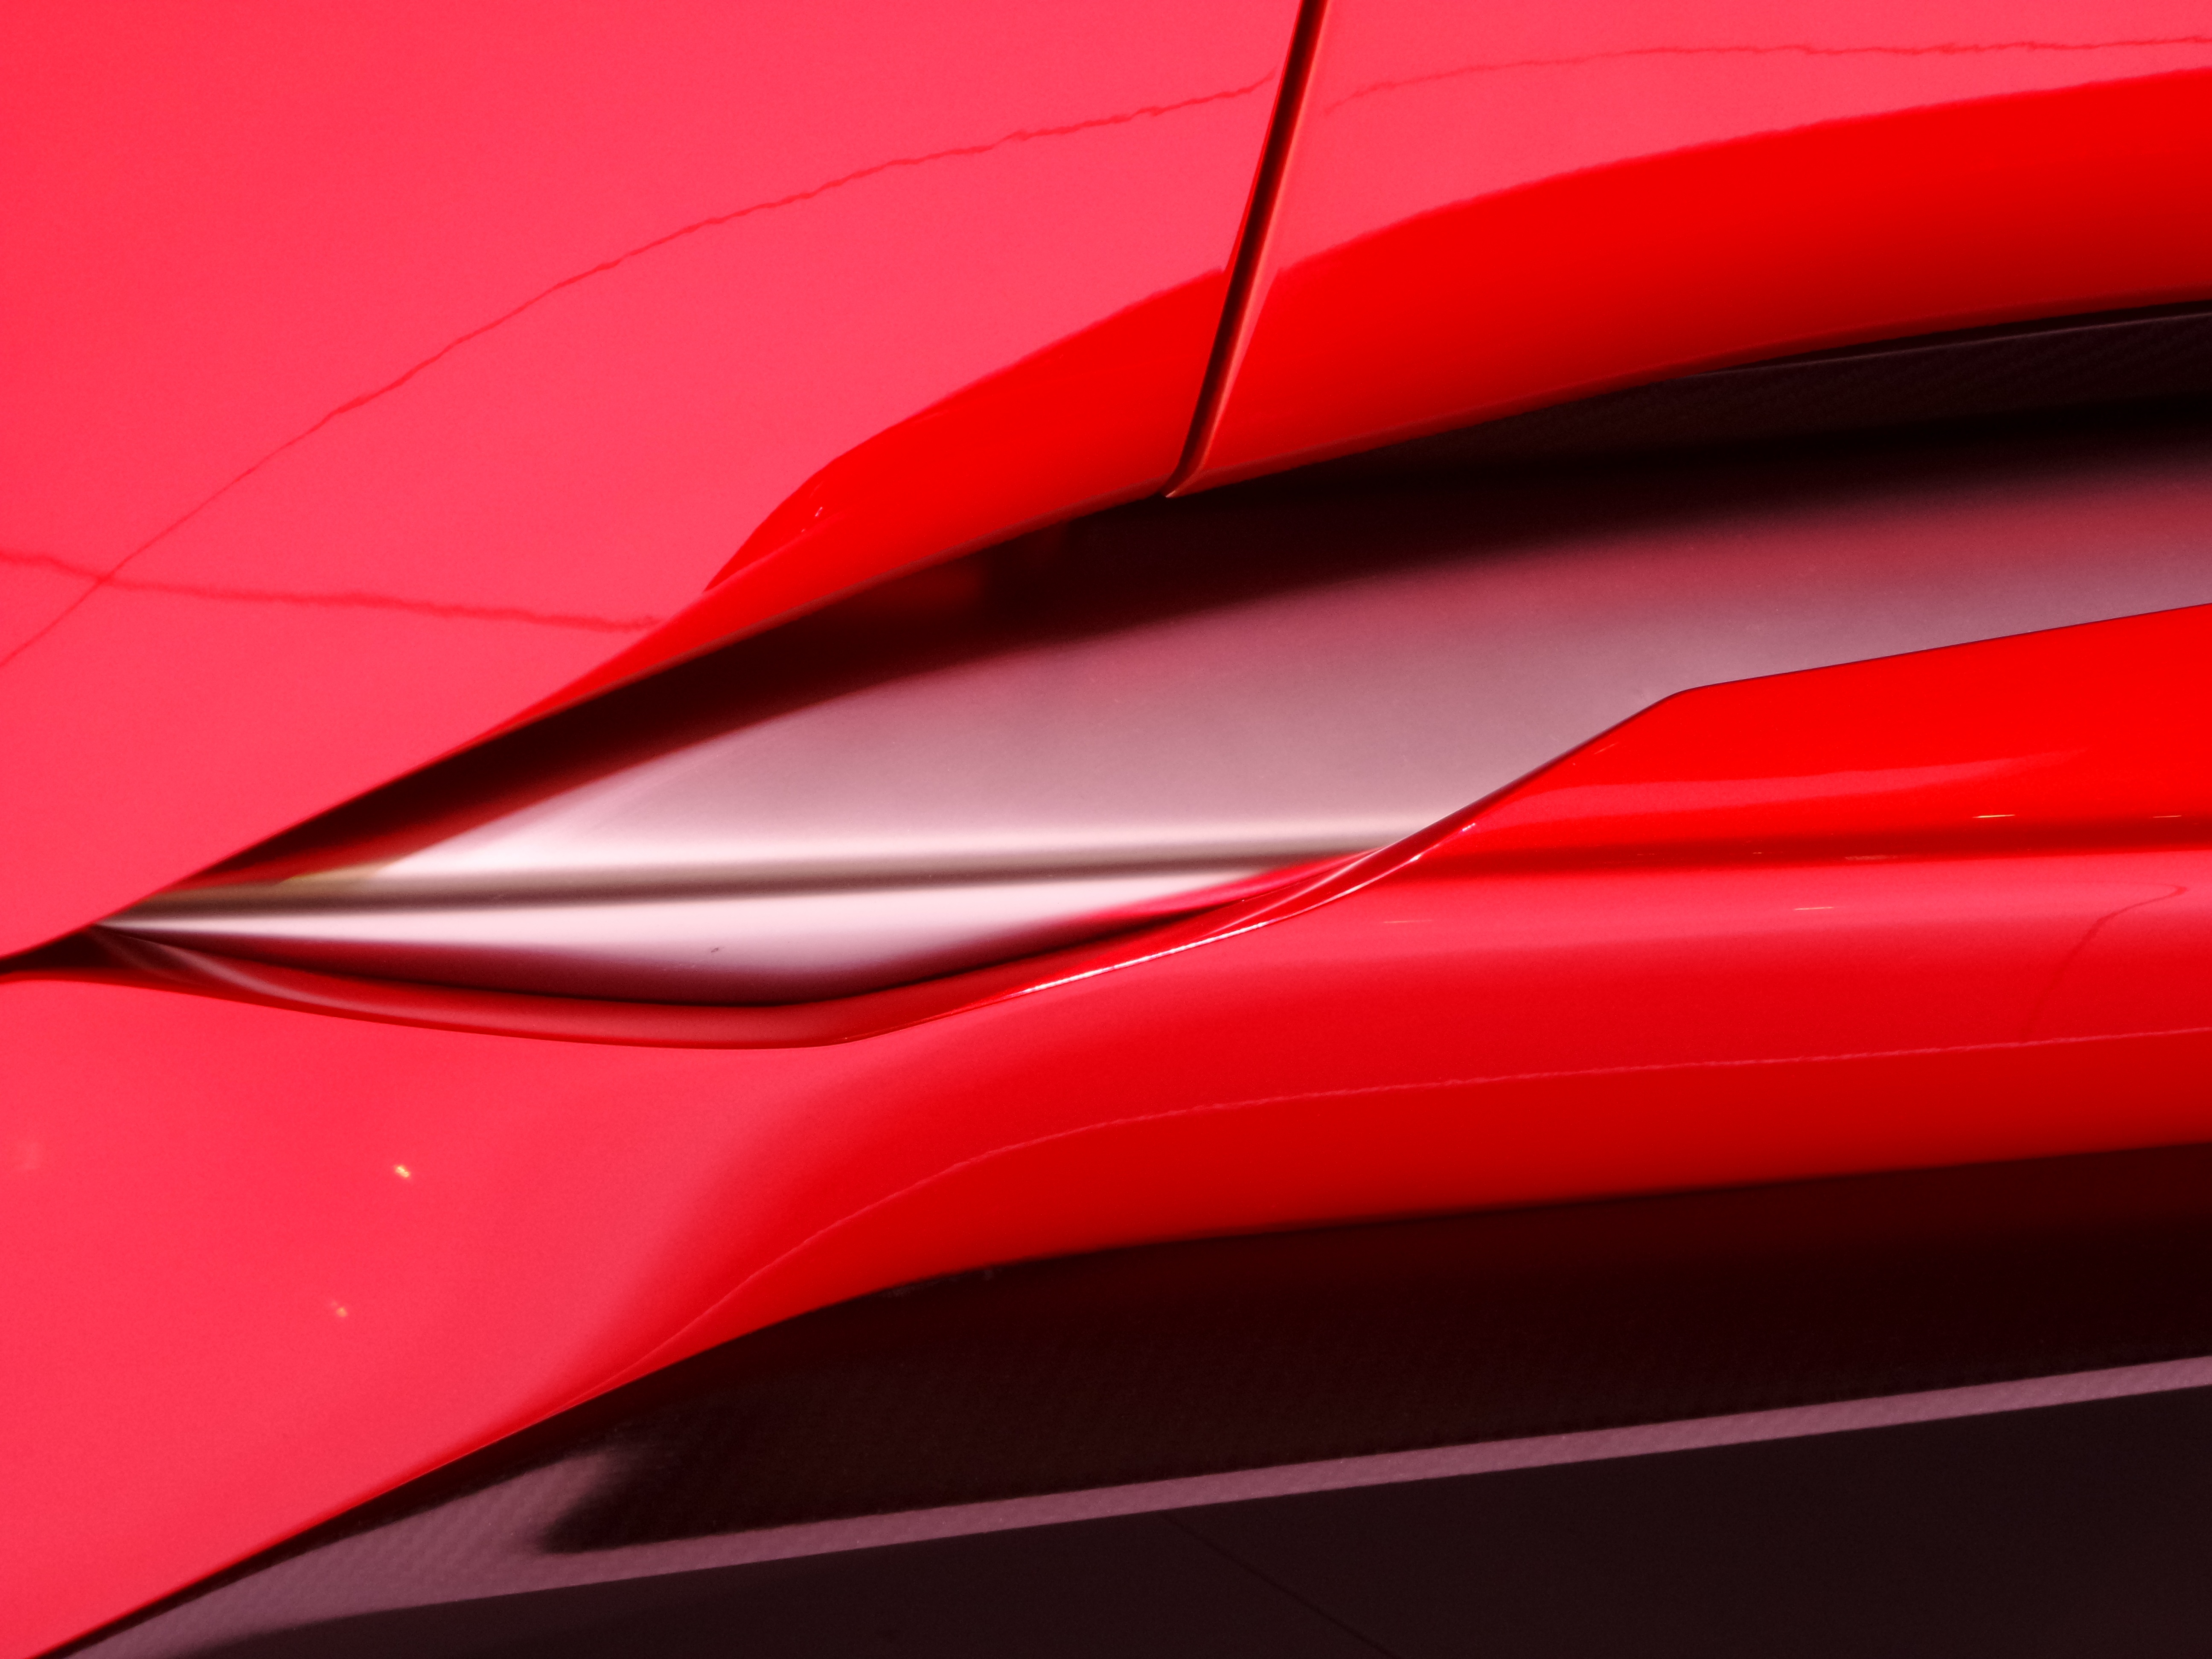
car, automobile, petal, line, red, vehicle, pink, font, illustration, design, side, nissan, prototype, showroom, automotive exterior, computer wallpaper, automotive design